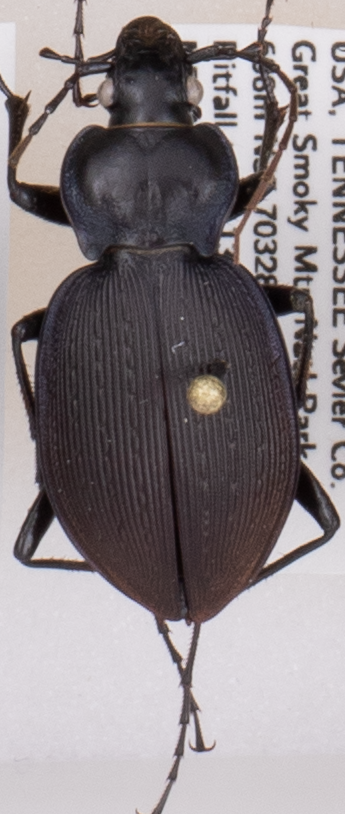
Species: Carabus goryi
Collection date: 2017-06-13
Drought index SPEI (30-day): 1.498
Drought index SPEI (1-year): -0.946
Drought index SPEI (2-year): -0.54